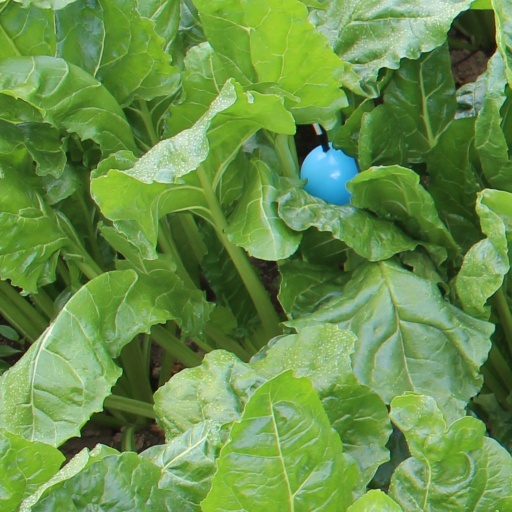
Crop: sugar beet